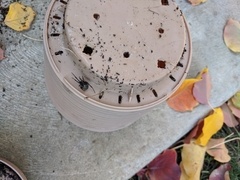
Species: Lactrodectus_hesperus